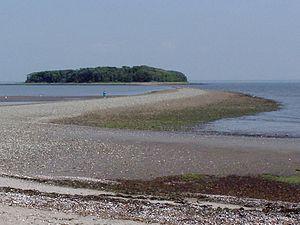
Un tombolo est un cordon littoral de sédiments reliant une île à un continent ou plus généralement deux étendues terrestres. Un marais maritime est souvent associé à la mise en place du tombolo. Tombolo est un terme géomorphologique concernant un cordon littoral entre une île ou un îlot et la côte. Le dépôt sédimentaire est généralement mis en place par la diffraction du train de vagues due à l'île : celle-ci protège la zone située entre elle et l'autre étendue terrestre, provoquant le dépôt des sédiments à l'endroit où les vagues se rencontrent.